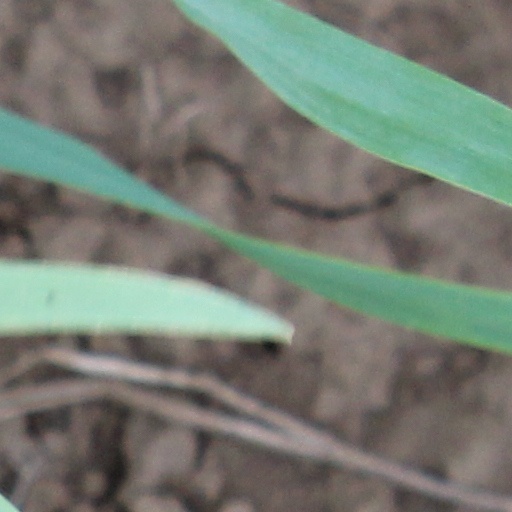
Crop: wheat